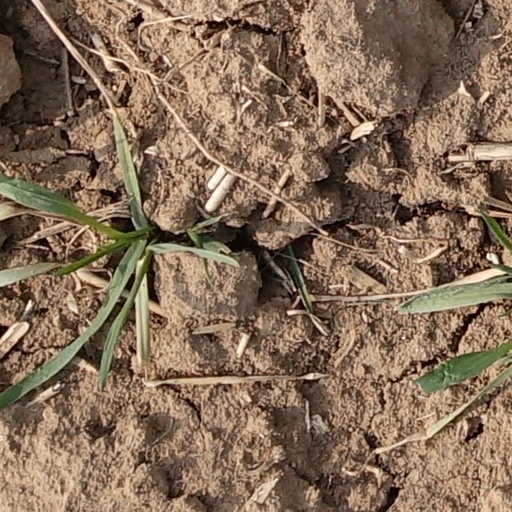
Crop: wheat